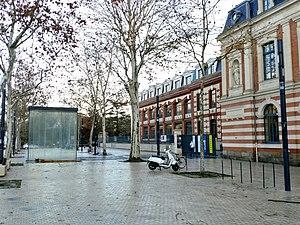
Vue de la façade du Quai des Savoirs à Toulouse avec sa boîte signal en verre, depuis les allées Jules-Guesde.
Le Quai des Savoirs est un centre culturel consacré aux sciences, aux technologies et à la création contemporaine. Il est situé à proximité du Muséum de Toulouse et du Jardin des plantes.